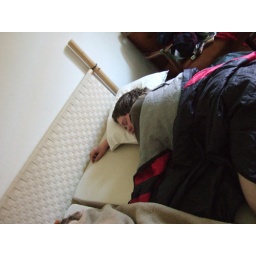
Johan and Johan came home at nine 'o clock in the morning, we left for Wabern at twelve..